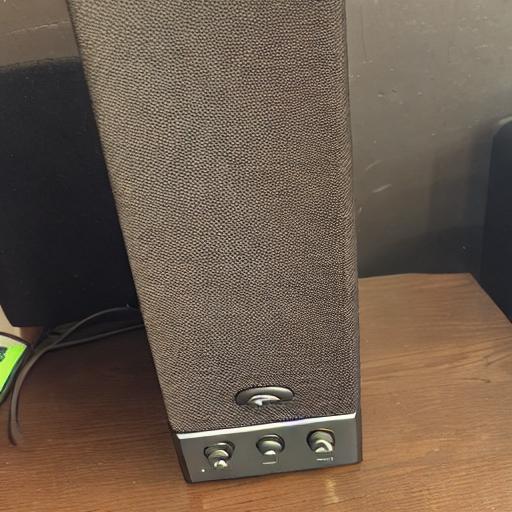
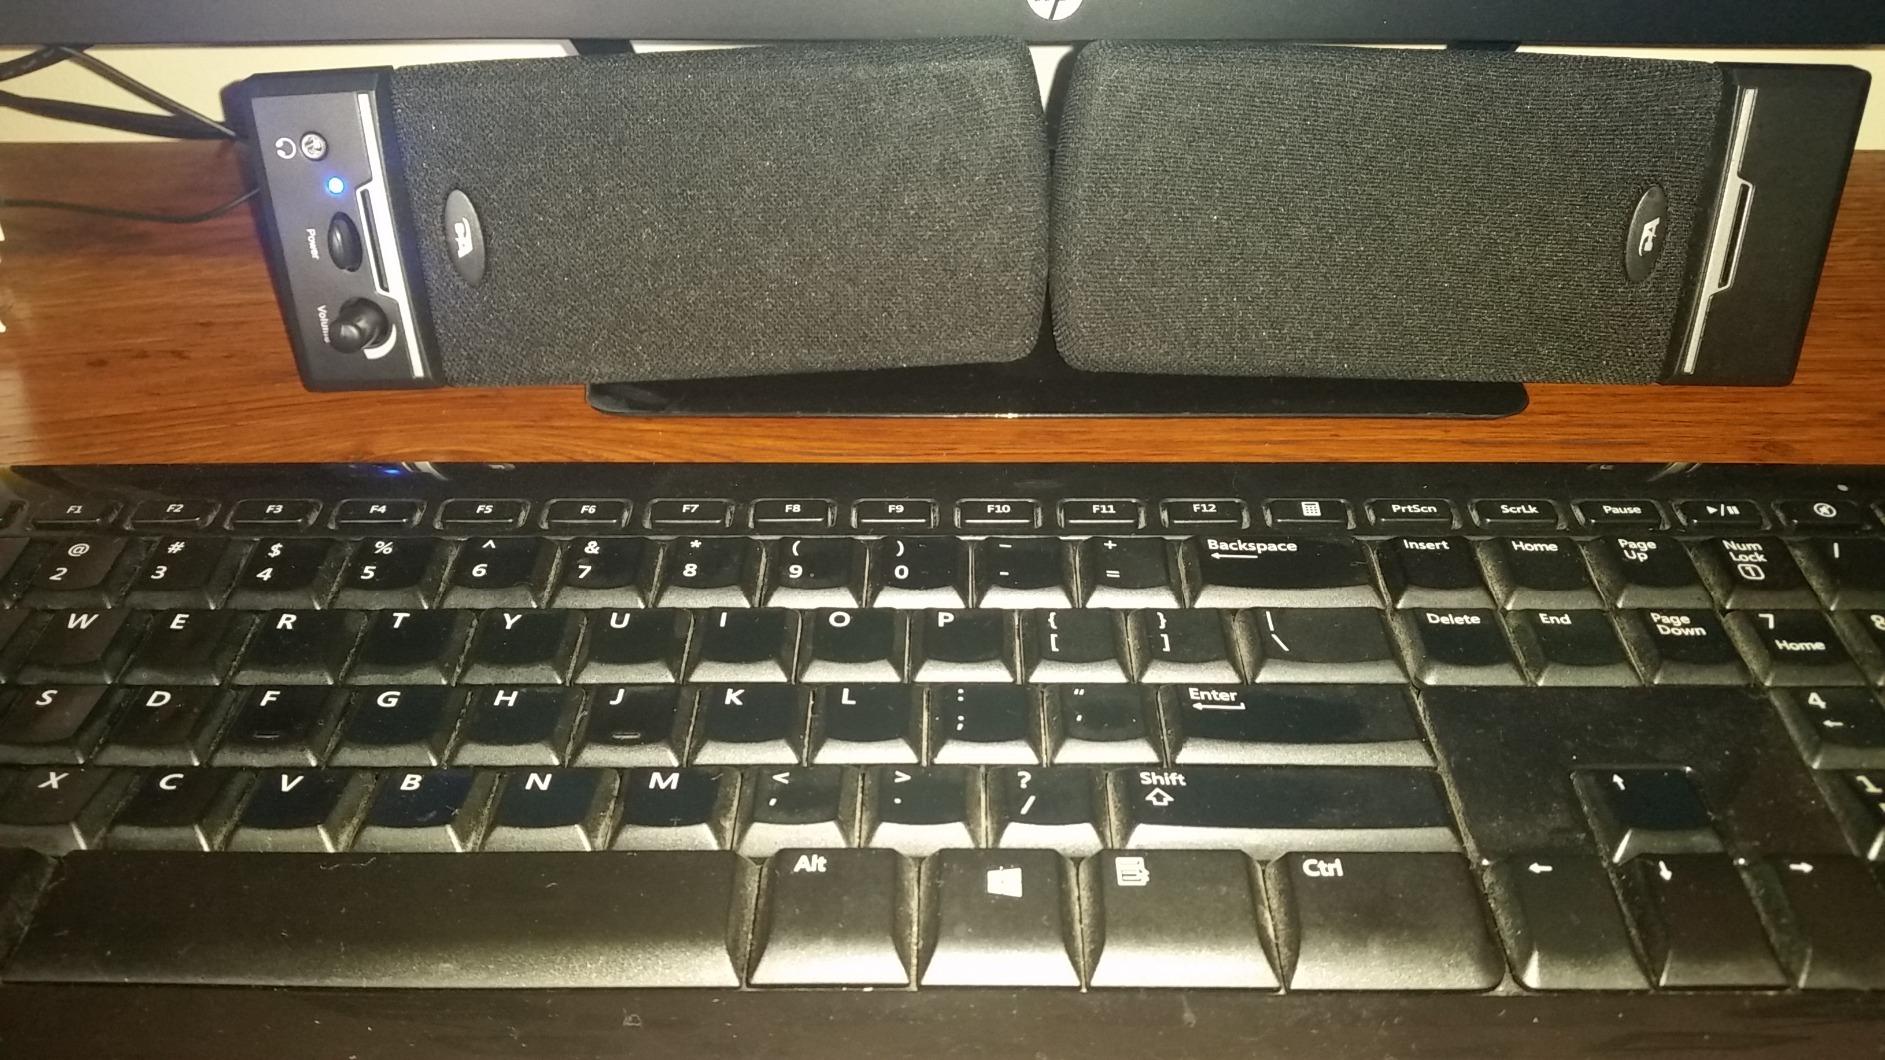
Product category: speaker
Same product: no